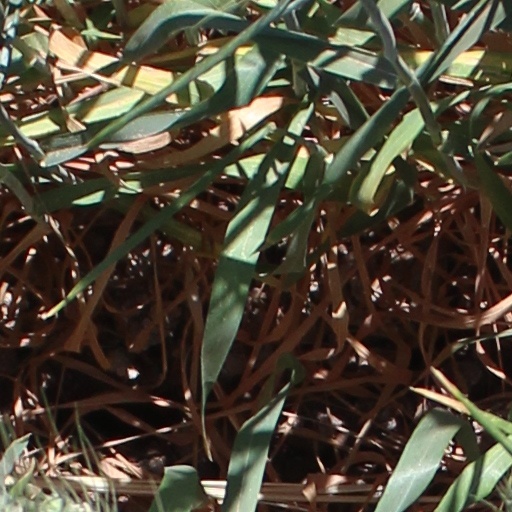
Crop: wheat